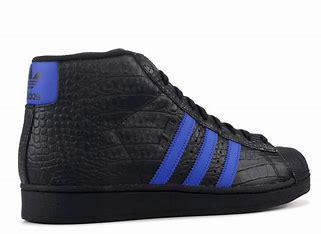
Brand: Adidas
Model: Pro Model